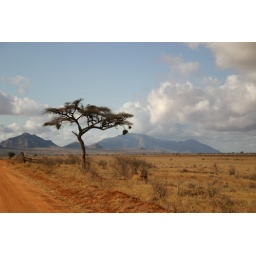
Little birds were building their nests at the farmost end of the thinnest twigs. Endlessly moving in the wind......